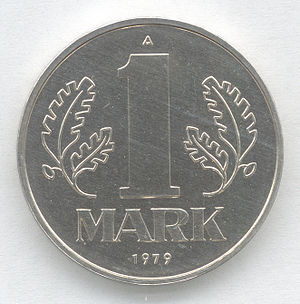
Mark der DDR
1 M mønt fra DDR
Mark der DDR eller Ostmark var betegnelsen for den møntenhed, der blev brugt i DDR i perioden 1948-1990.